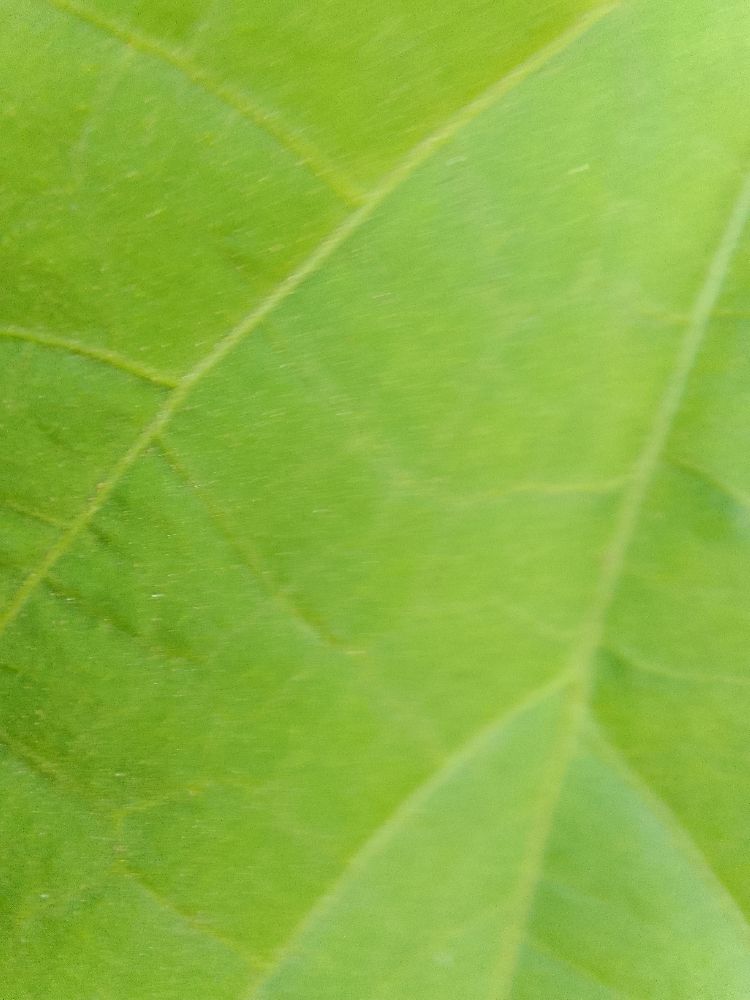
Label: healthy